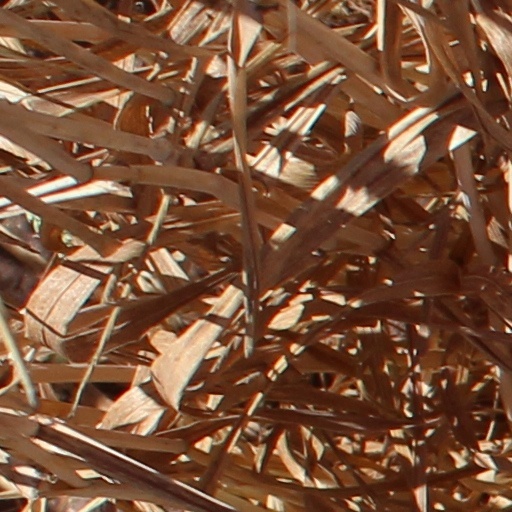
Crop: wheat